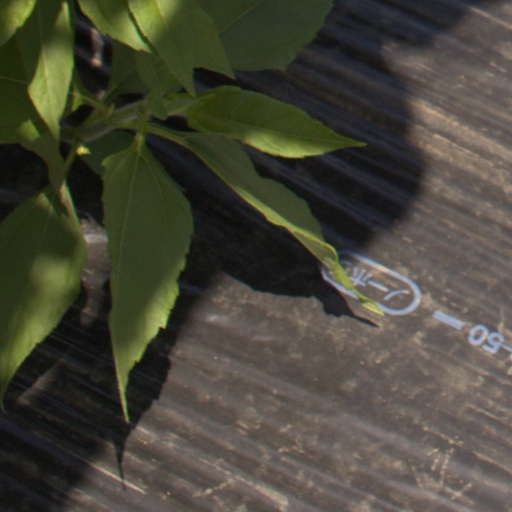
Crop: Jerusalem artichoke